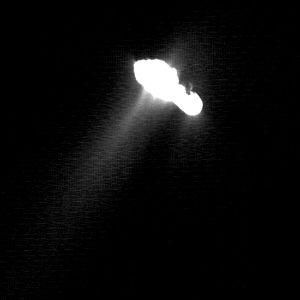
Deep Space 1 est une mission spatiale de l'agence spatiale américaine, la NASA, destinée à tester de nouvelles technologies. Elle est lancée le 24 octobre 1998 et s'achève le 18 décembre 2001. Cette petite sonde spatiale de 487 kilogrammes est le premier engin à avoir utilisé un moteur ionique comme propulsion principale. Deep Space est également la première mission du Programme New Millennium dont l'objectif était de mettre au point les équipements utilisés par les engins interplanétaires de taille réduite imposée par la nouvelle stratégie d'exploration du système solaire.